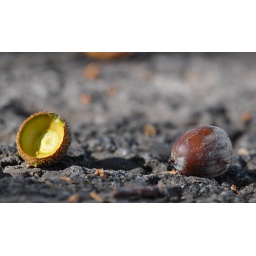
I noticed a lot of acorns on the ground today, definitely a sign of autmn! Taken in Vetrans park